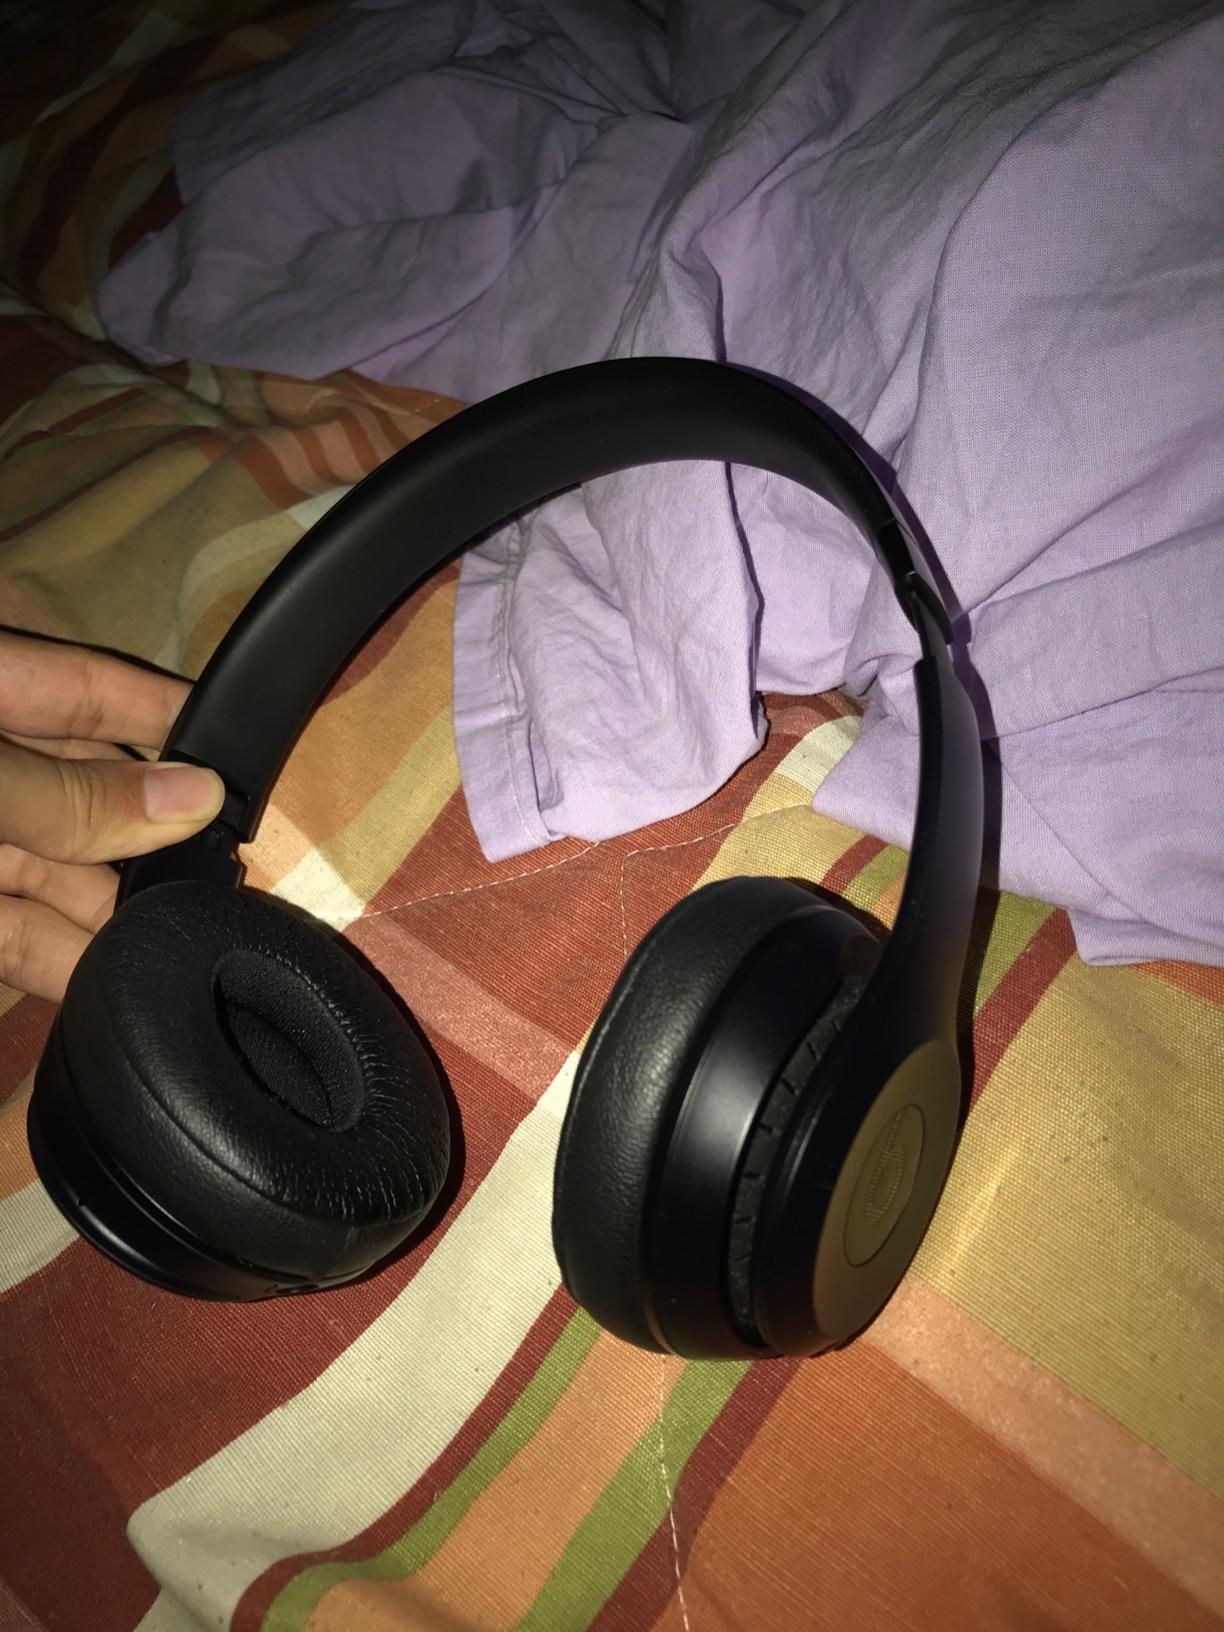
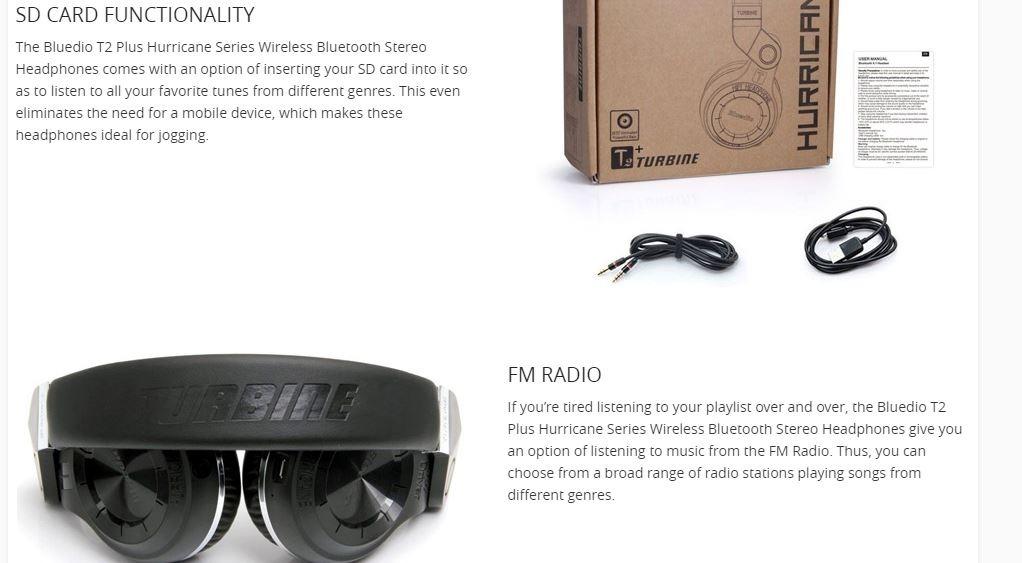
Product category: headphones
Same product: no